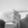
ASL letter: G